Case Closed season 24

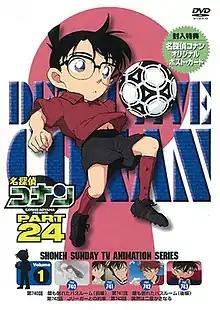
The cover of the first DVD compilation for season twenty-four of "Detective Conan" released by Shogakukan

The twenty-fourth season of the "Case Closed" anime was directed by Yasuichiro Yamamoto and produced by TMS Entertainment and Yomiuri Telecasting Corporation. The series is based on Gosho Aoyama's "Case Closed" manga series. In Japan, the series is titled but was changed due to legal issues with the title "Detective Conan". The series focuses on the adventures of teenage detective Shinichi Kudo who was turned into a child by a poison called APTX 4869, but continues working as a detective under the alias Conan Edogawa.